Yura Yunita

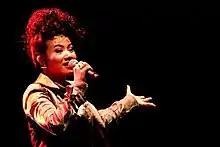
Yunita in 2020

Yunita Rachman or better known as Yura Yunita (born in Bandung, West Java on 9 June 1989) is an Indonesian singer and songwriter of Sundanese descent.